Celebrity

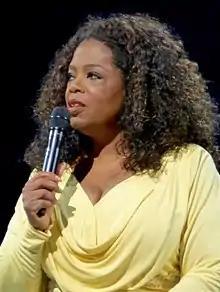
Oprah Winfrey is known for her impactful health and wellness advice, particularly through "The Oprah Winfrey Show" and her various media ventures.

Most high-profile celebrities participate in social networking services and photo or video hosting platforms such as YouTube, Twitter, Facebook, Instagram, and Snapchat. Social networking services allow celebrities to communicate directly with their fans, removing the "traditional" media. Through social media, many people outside of the entertainment and sports sphere become a celebrity in their own sphere. Social media humanizes celebrities in a way that arouses public fascination as evident by the success of magazines such as "Us Weekly" and "People Weekly". Celebrity blogging has also spawned stars such as Perez Hilton who is known for not only blogging but also outing celebrities.